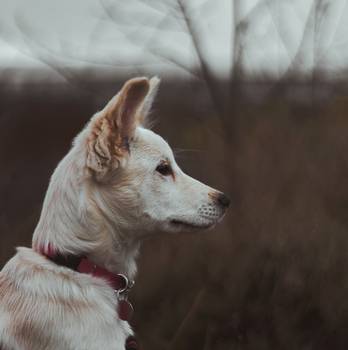
Label: No Watermark